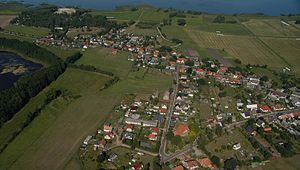
Grambin
Grambin
Grambin er en by og kommune i det nordøstlige Tyskland, beliggende i Amt Am Stettiner Haff under Landkreis Vorpommern-Greifswald. Landkreis Vorpommern-Greifswald ligger i delstaten Mecklenburg-Vorpommern.